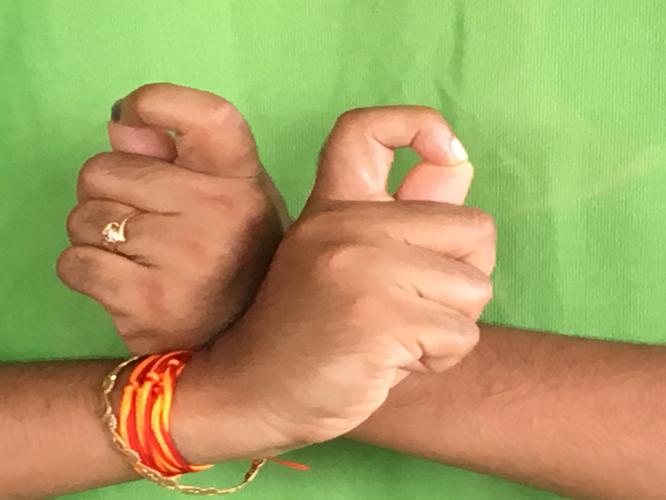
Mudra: Berunda
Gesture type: double_hand